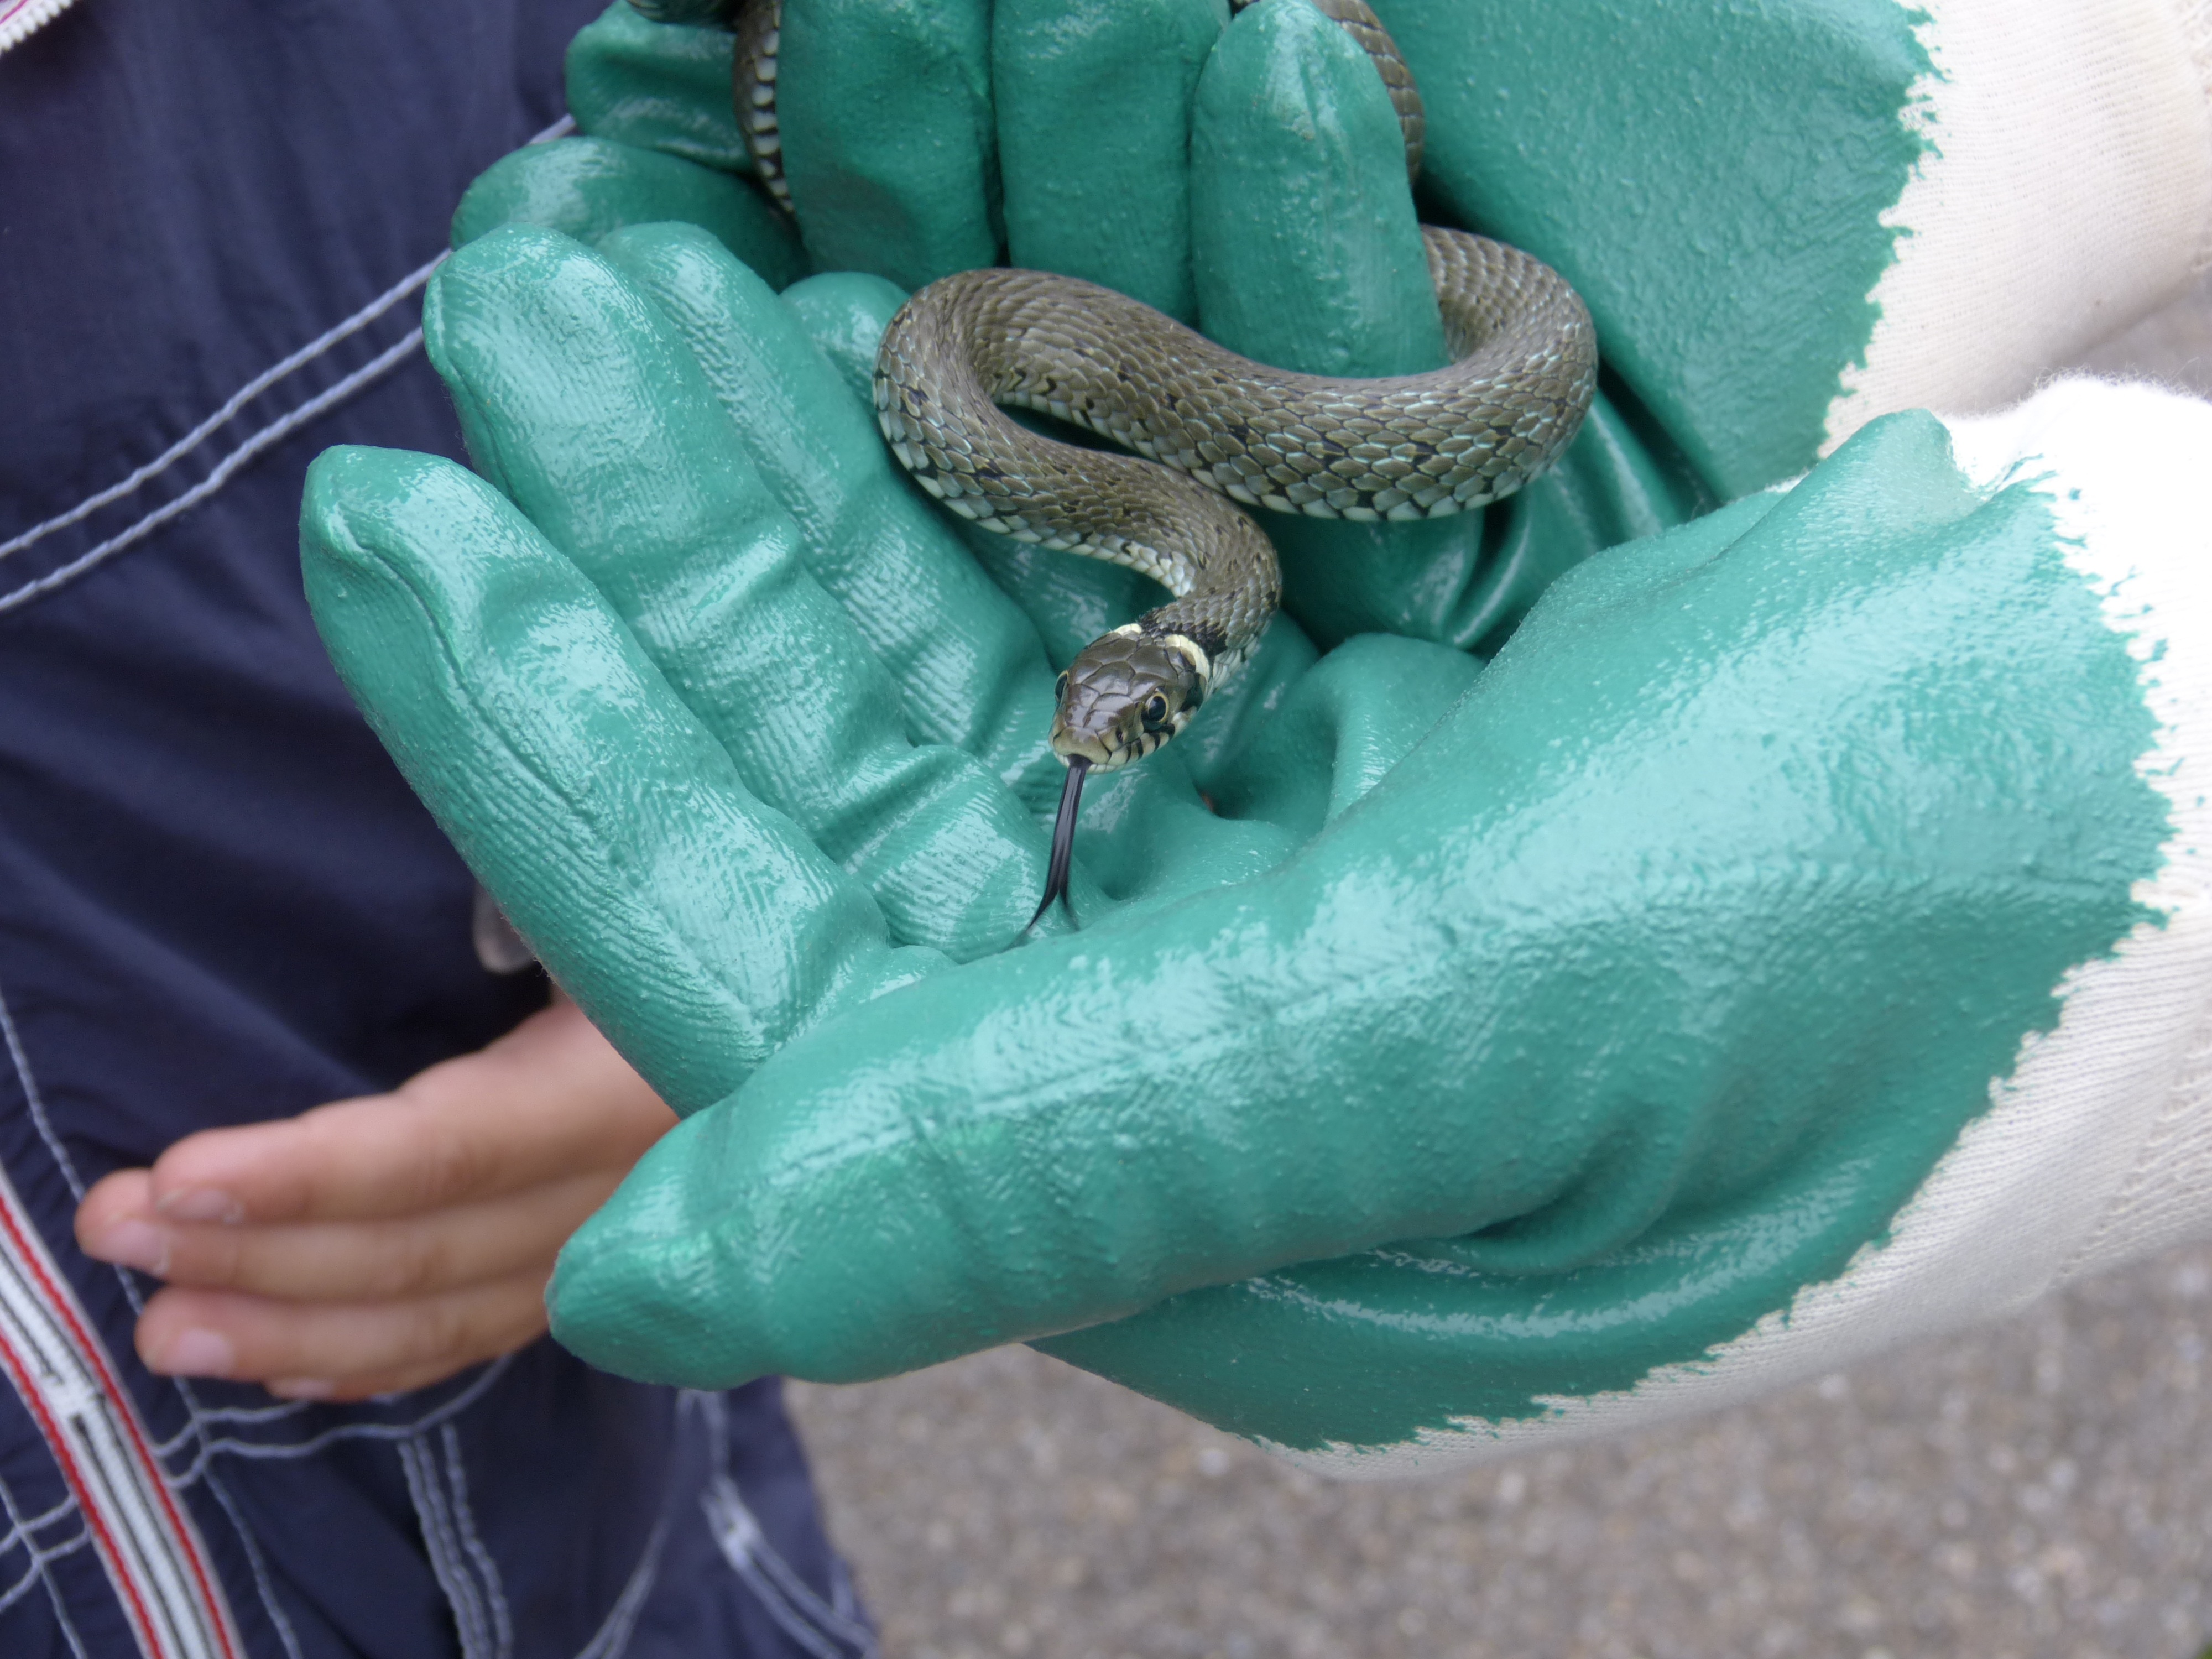
hand, animal, statue, finger, green, blue, reptile, snake, keep, capture, natter, species, gloves, young animal, grass snake, non hazardous, natrix natrix, colubridae